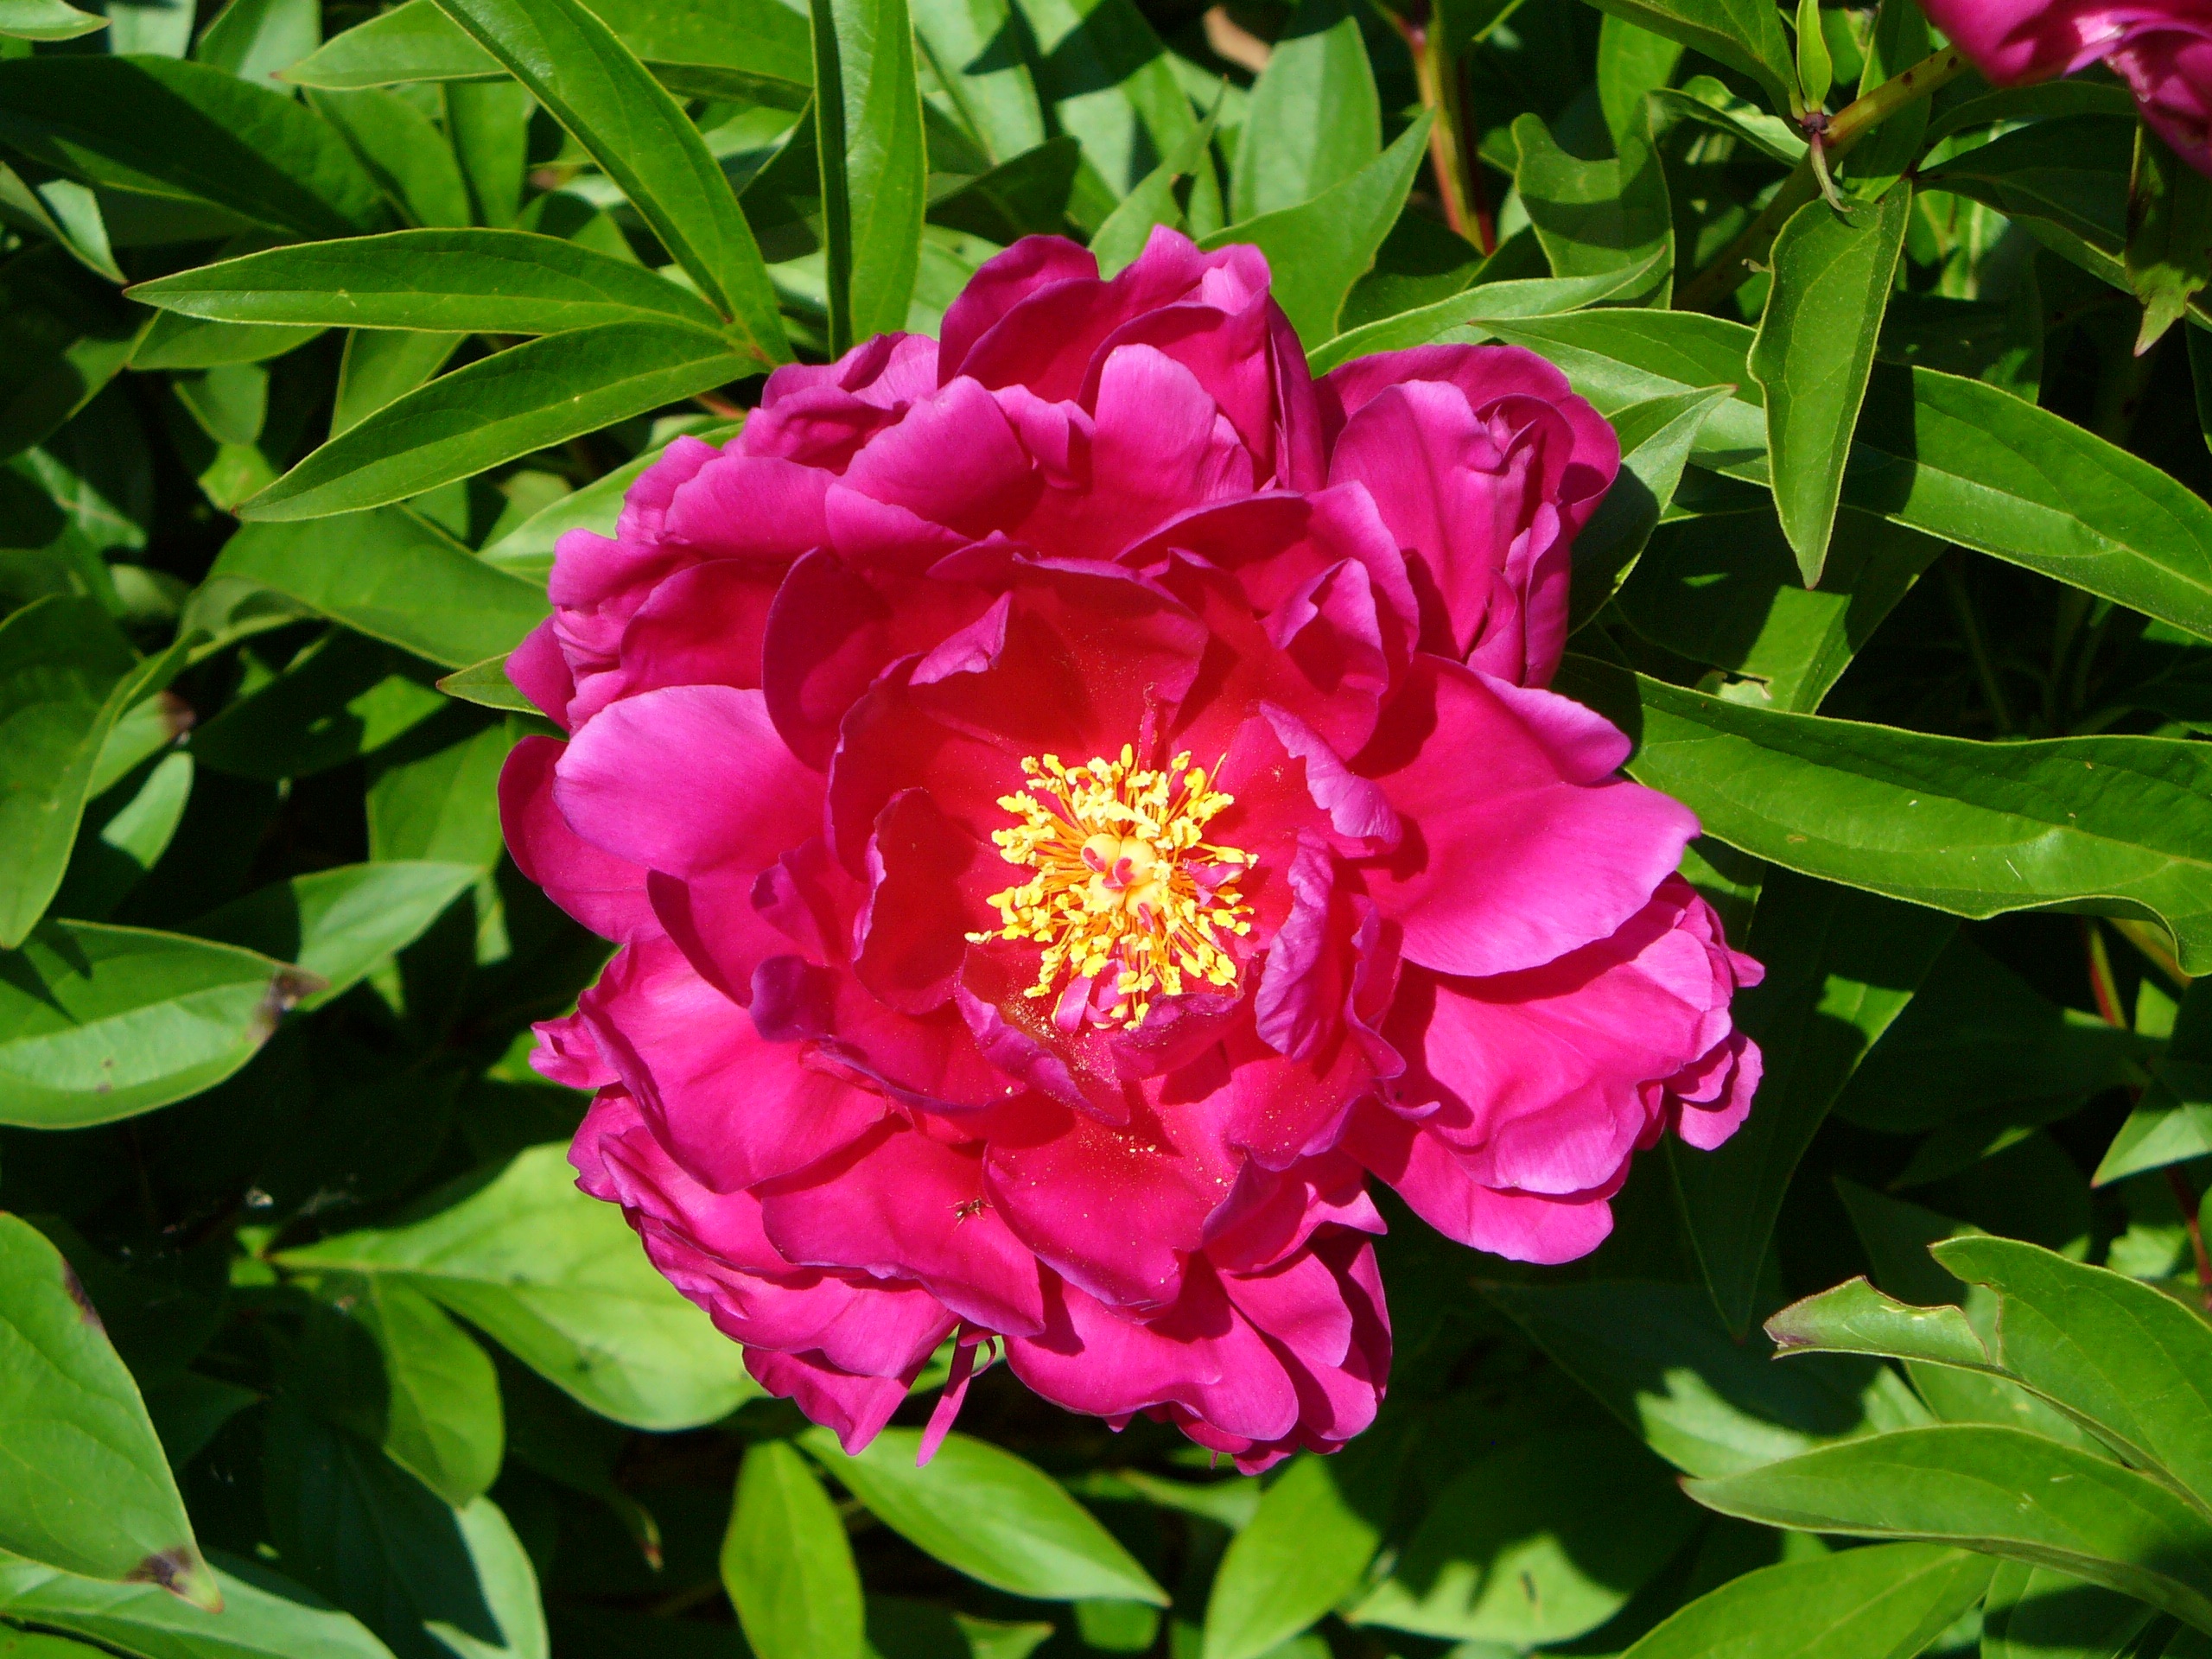
nature, outdoor, plant, flower, purple, petal, bloom, summer, floral, bush, botany, colorful, garden, pink, flora, sunny, gardening, shrub, bright, purple flower, peony, zinnia, flowering plant, zinnia elegans, land plant